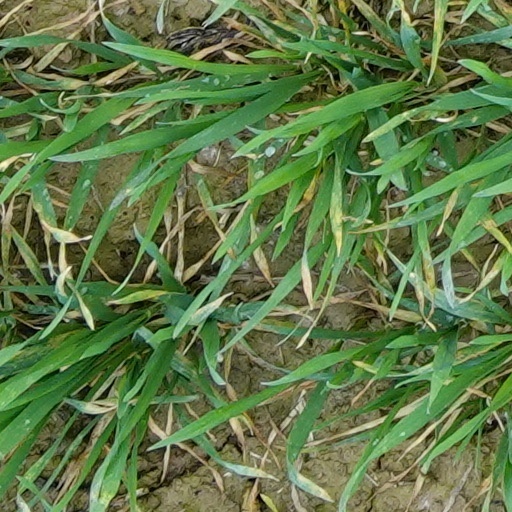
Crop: wheat